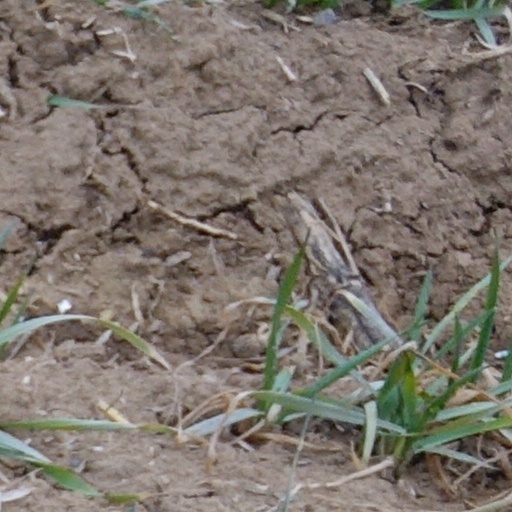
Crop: wheat